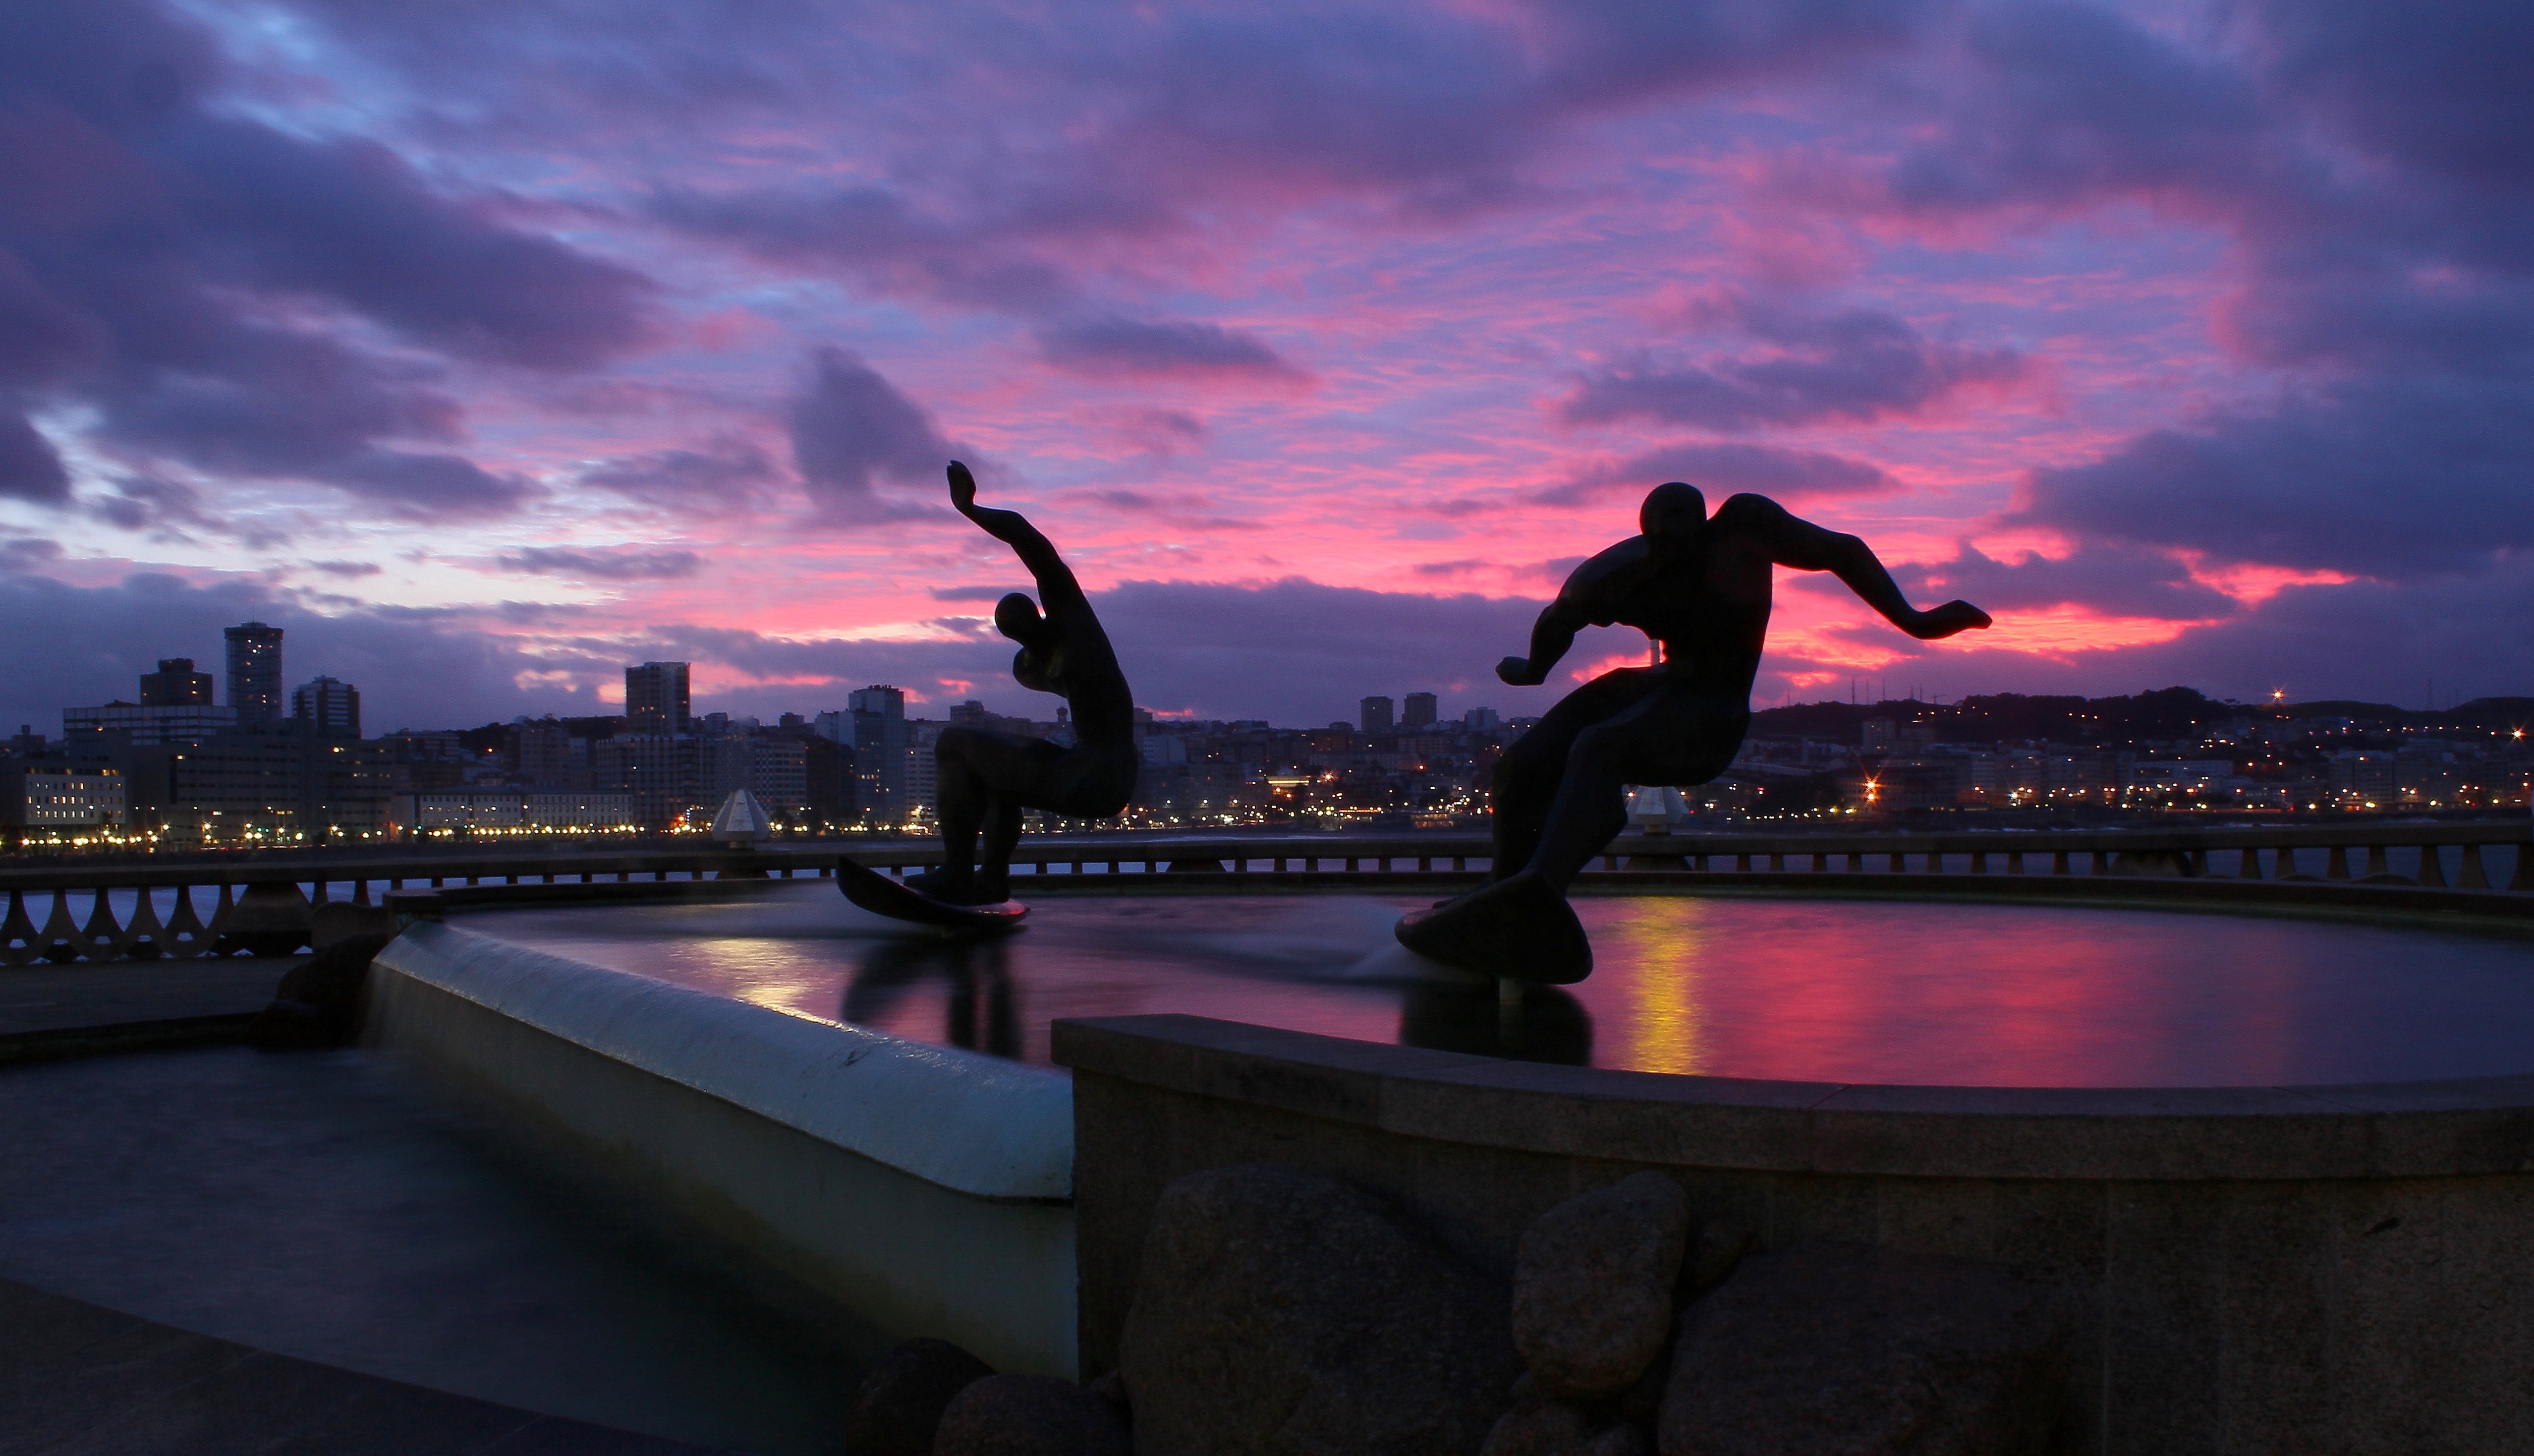
landscape, light, cloud, sky, sunrise, sunset, skyline, night, morning, dawn, dusk, evening, reflection, darkness, spain, galicia, paisajes, image, espana, ggl1, gaby1, gphoto, canon550d, acoru a